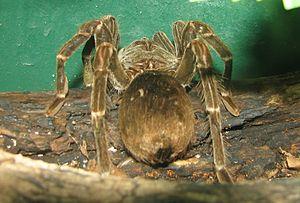
Pamphobeteus nigricolor est une espèce d'araignées mygalomorphes de la famille des Theraphosidae.
Pamphobeteus est un genre d'araignées mygalomorphes de la famille des Theraphosidae.